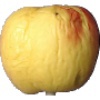
Label: Apple Red Yellow 1